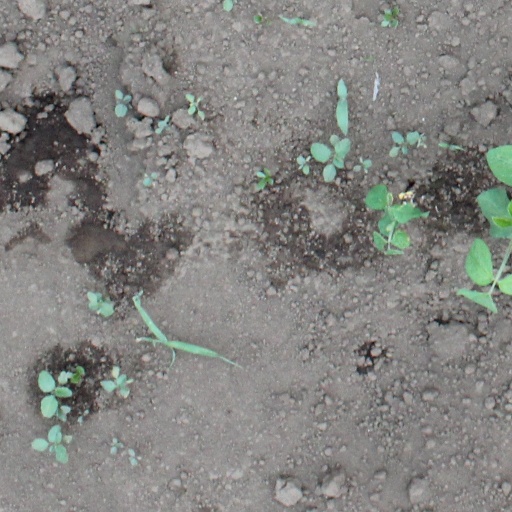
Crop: soybean